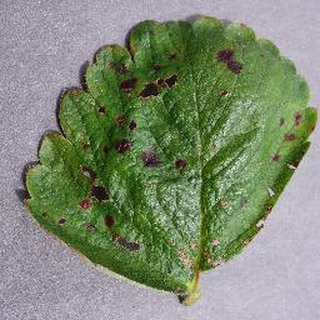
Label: strawberry_leaf_scorch